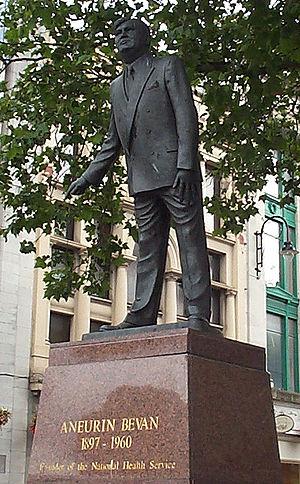
Aneurin Bevan, couramment connu sous le nom de Nye Bevan, né le 15 novembre 1897 à Tredegar et mort le 6 juillet 1960 à Chesham, est un homme politique gallois appartenant au Parti travailliste. Il se voit confier des responsabilités ministérielles dans le gouvernement d'après-guerre, et joue un rôle crucial dans la création du National Health Service, la Sécurité sociale britannique. En 2004, un sondage réalisé au Pays de Galles révèle qu'il reste l'homme le plus populaire de l'histoire galloise.